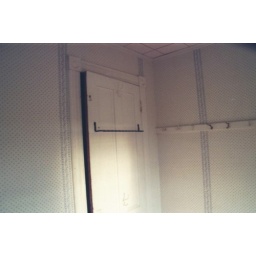
new towel bars behind bedroom doors to keep the wet towels from piling up in bath